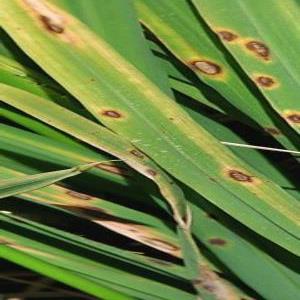
Disease: Brownspot